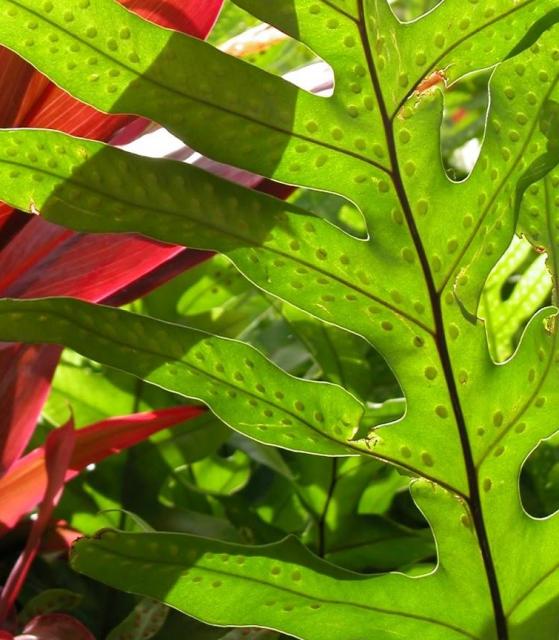
Texture: veined